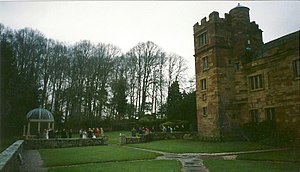
Borge og slotte i England / Cumbria
Denne liste over borge og slotte i England er ikke en liste over alle bygninger og steder, hvor ordet ”castle” indgår i navnet eller en liste over bygninger, som er en borg i middelalderlig henseende. Det er heller ikke en liste over alle borge og slotte, der nogensinde er bygget i England: Mange er forsvundet sporløst, men er hovedsageligt en liste over bygninger og ruiner. De bygninger, som er bevaret, er alle blevet ændret i løbet af historien.